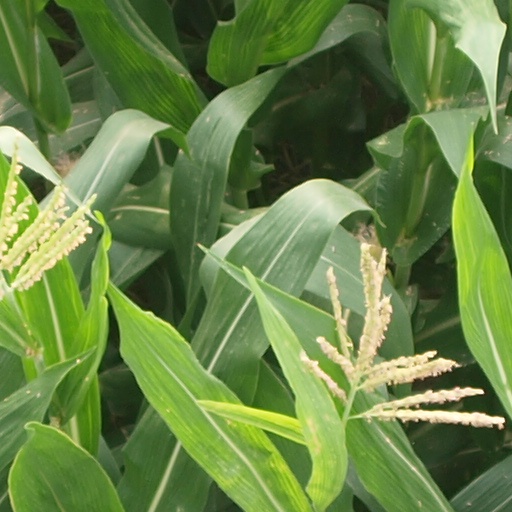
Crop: maize; corn